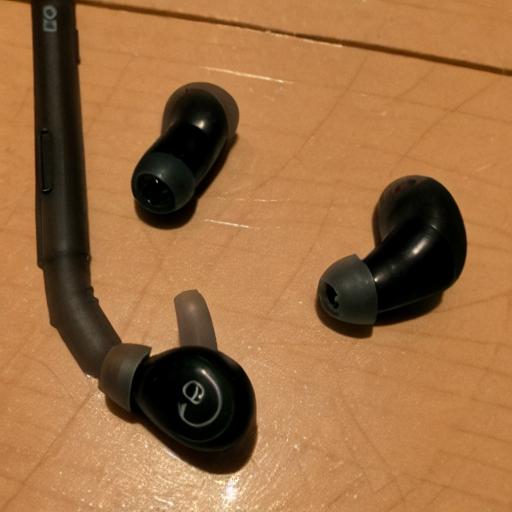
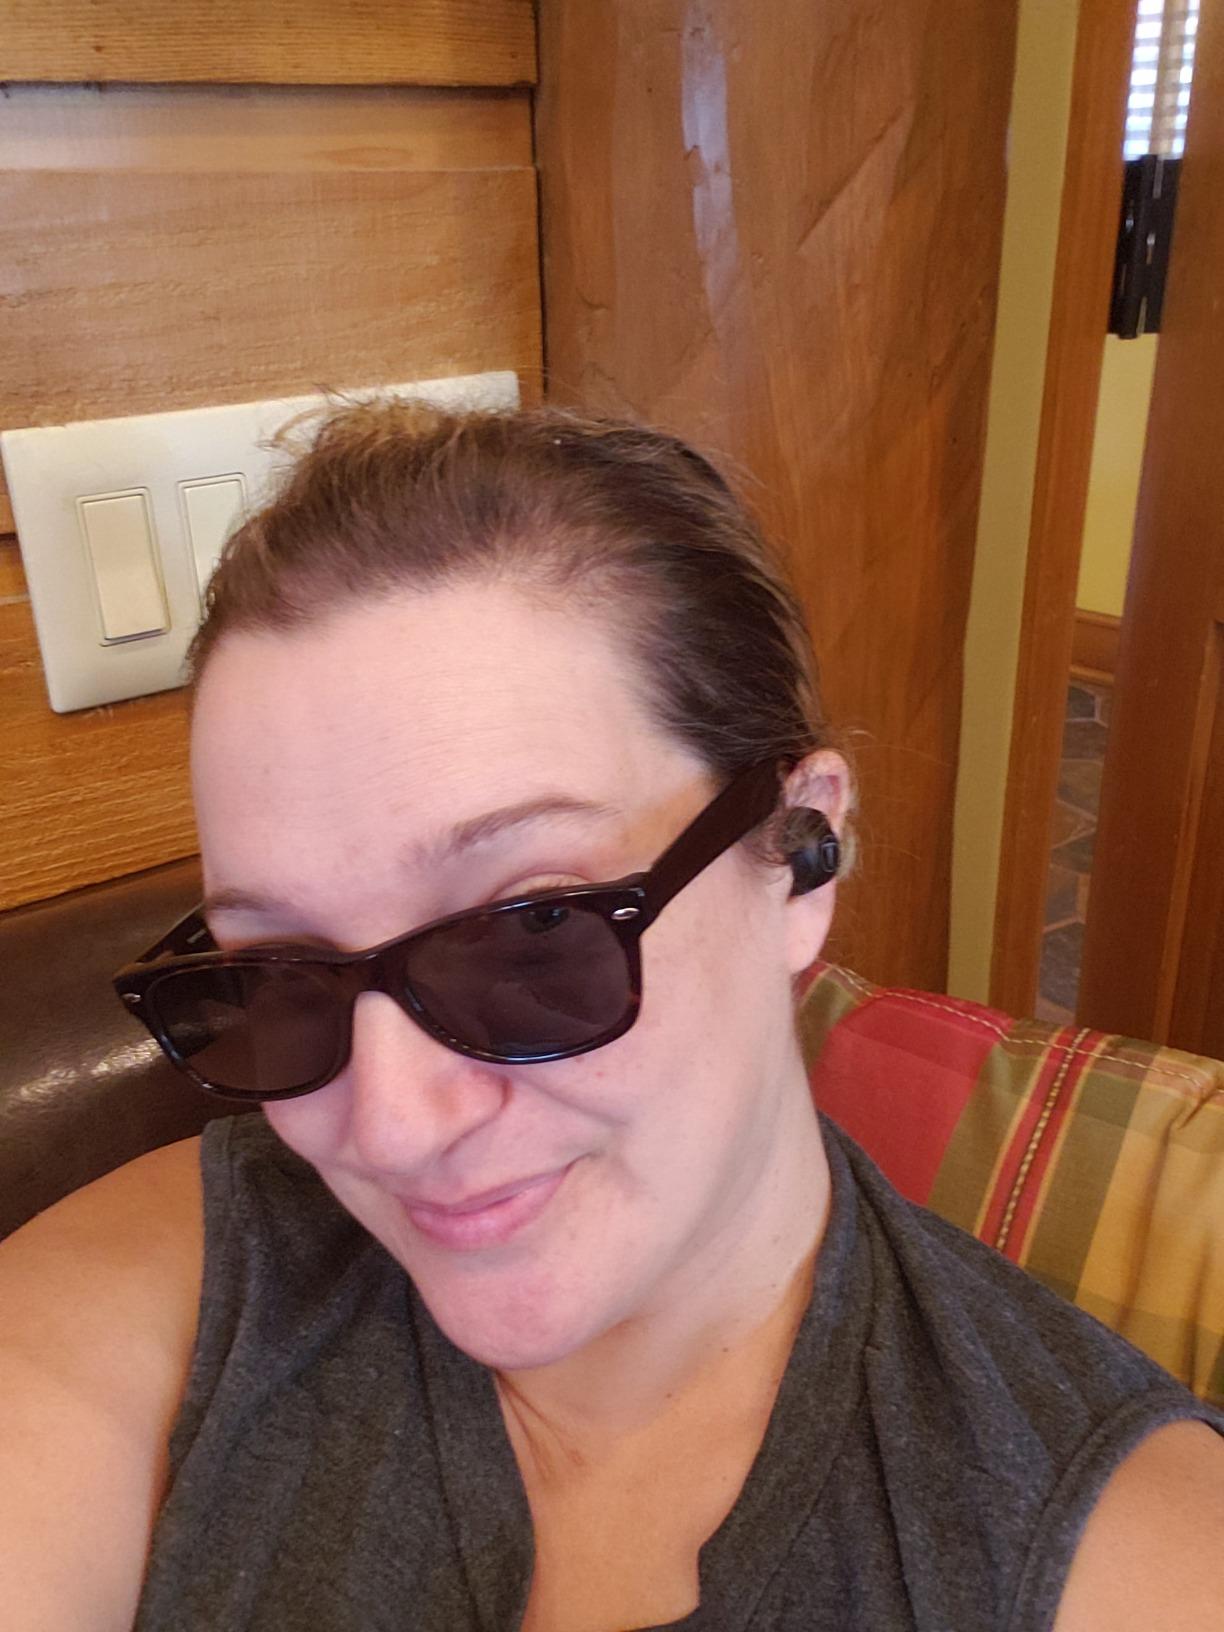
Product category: earbuds
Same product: no